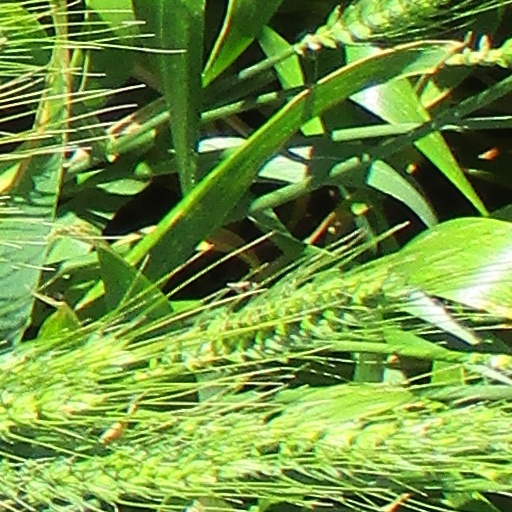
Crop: wheat